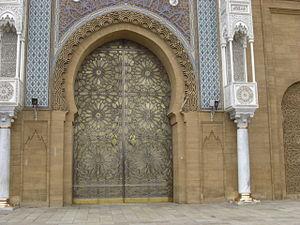
Le patrimoine culturel du Maroc est protégé conformément à la Loi 19-05 et la Loi 22-80, qui rapportent les Monuments Historiques et les Sites classés. L'Inventaire National du Patrimoine Culturel, est maintenue par l'Institut National des Sciences de l'Archéologie et du Patrimoine.